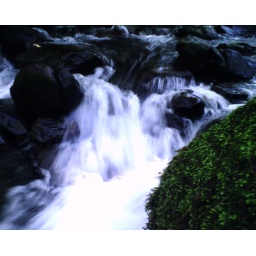
This is the river near camp ground #3 in Cipelang camp site